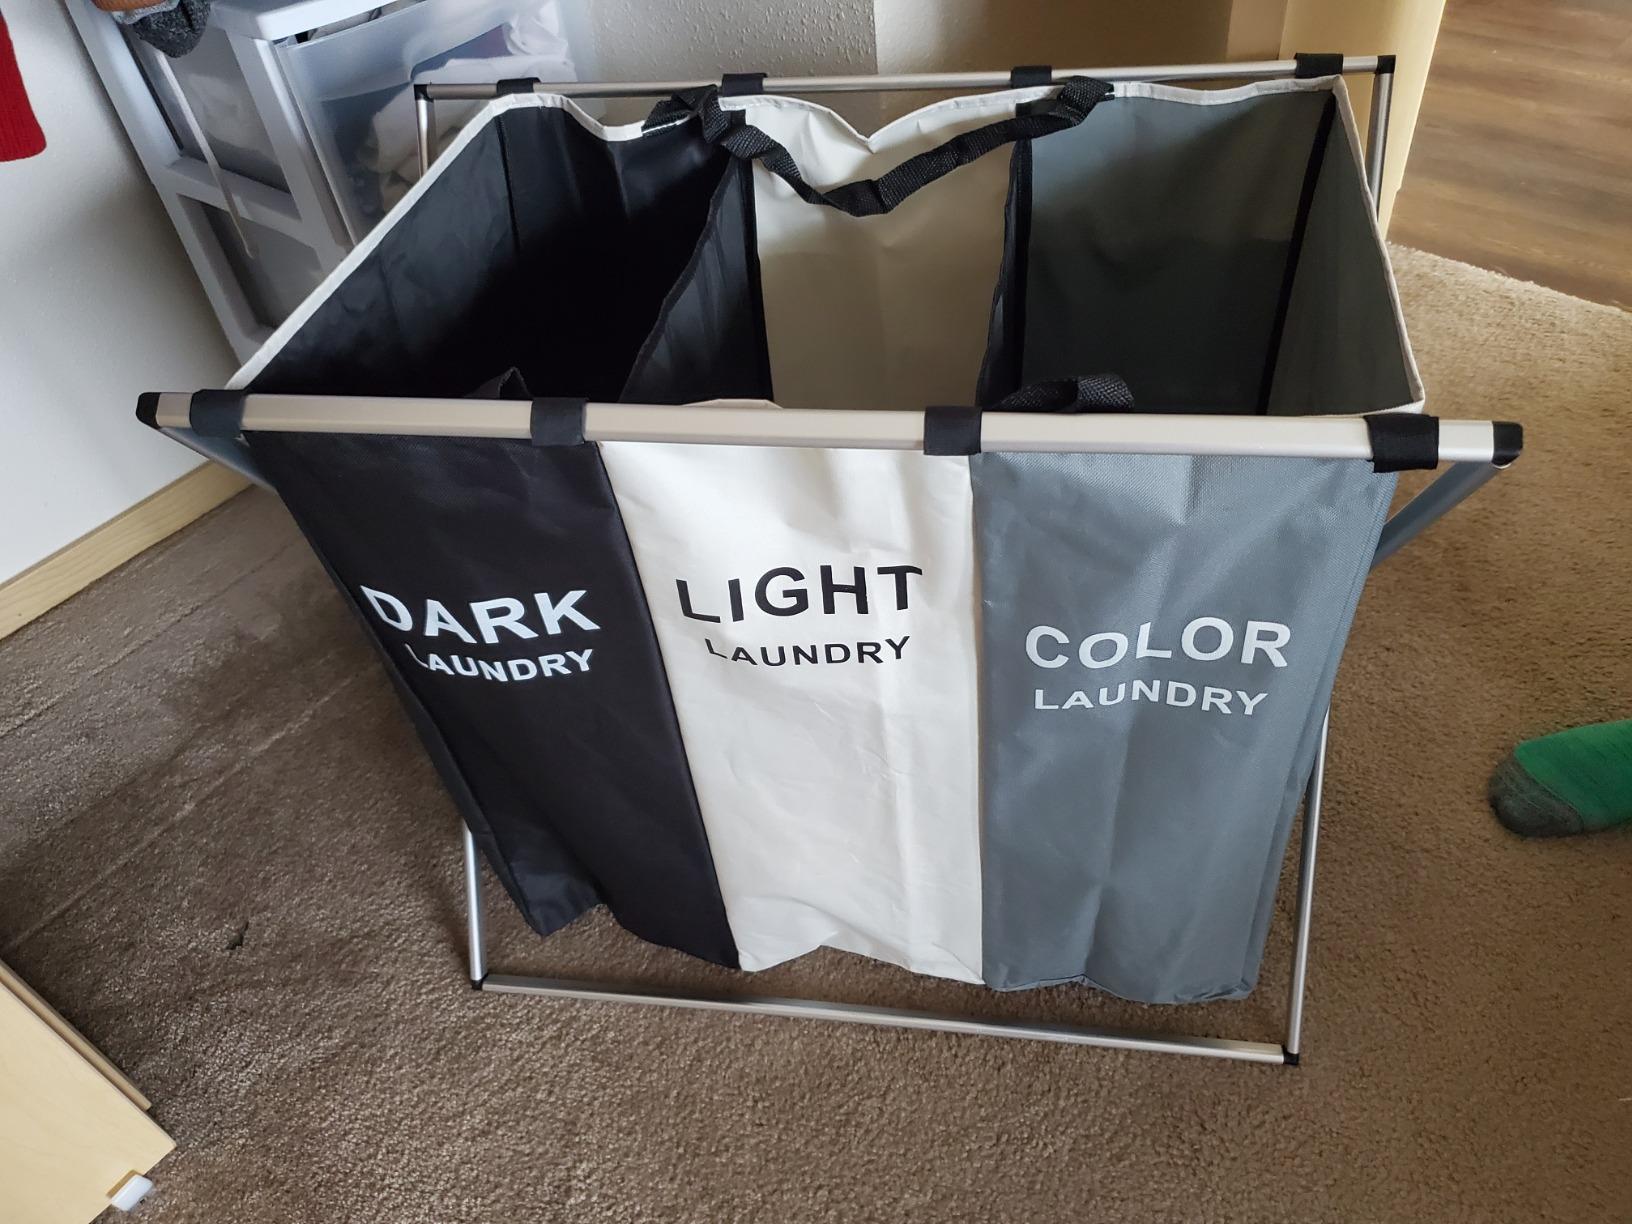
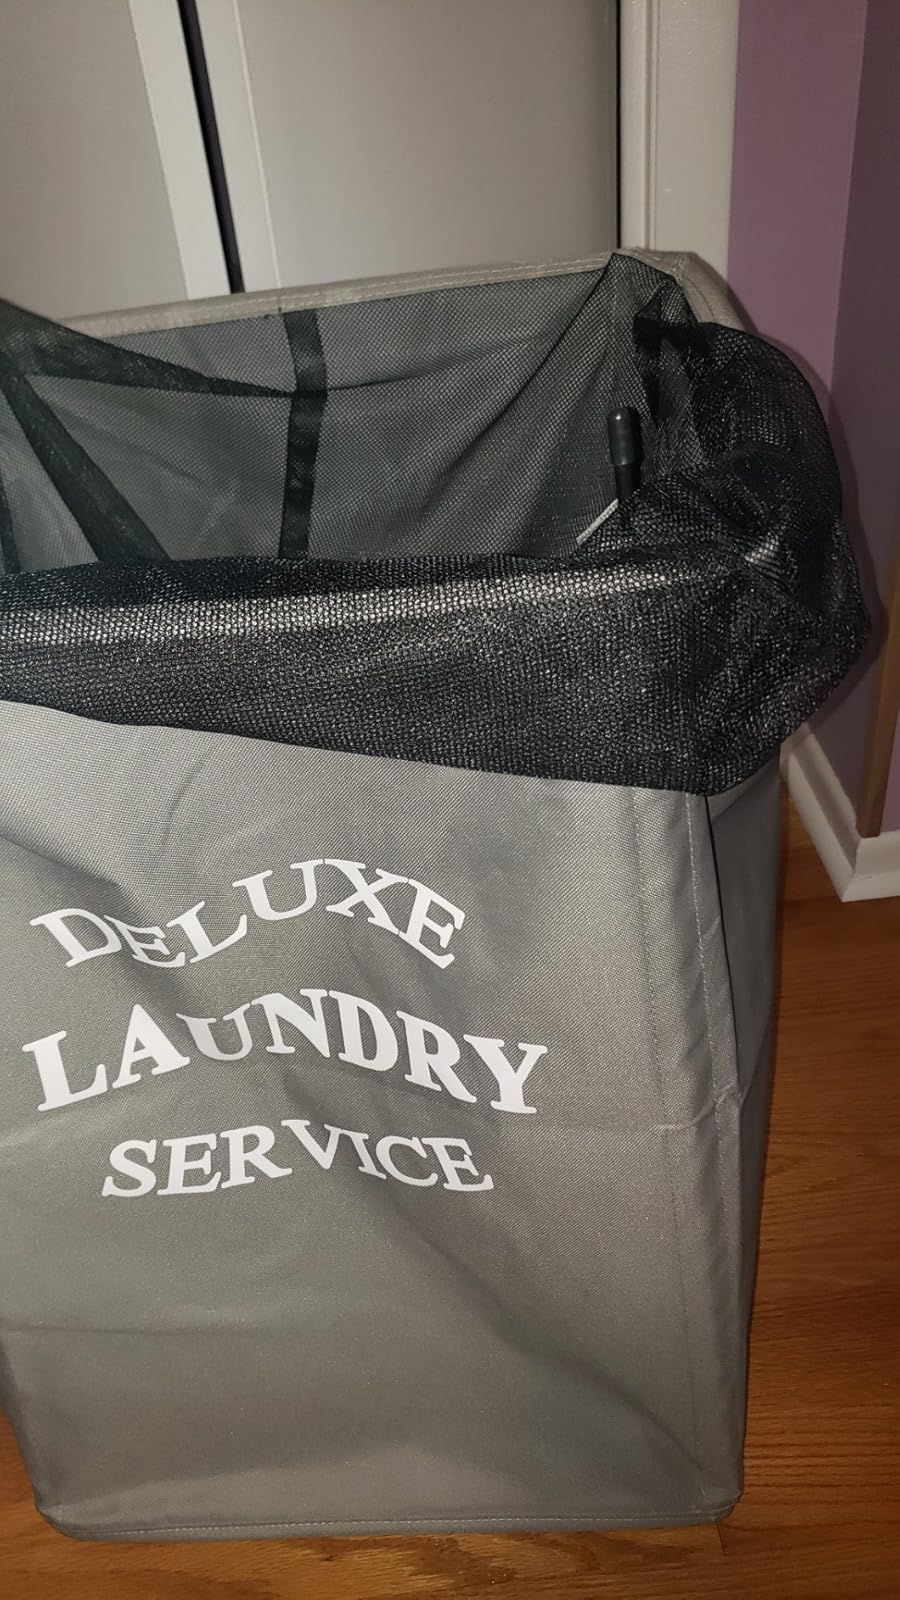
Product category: items_hamper
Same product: no